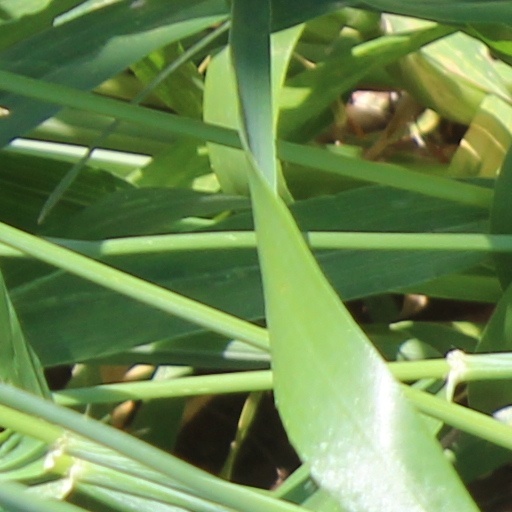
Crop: wheat